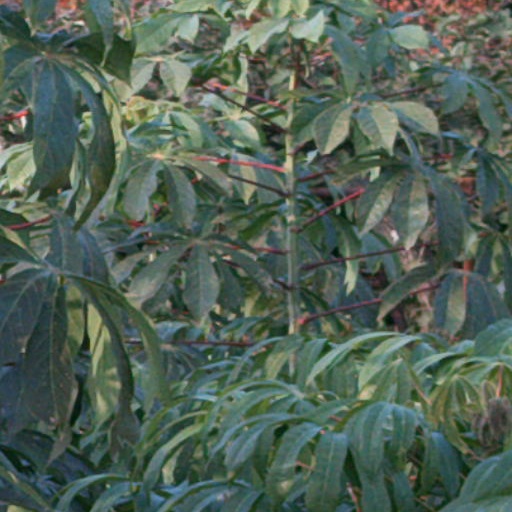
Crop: cassava